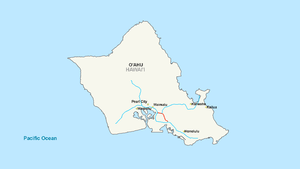
L'interstate H-201 est une autoroute inter-États américaine située sur l'île d'Oahu à Hawaï.